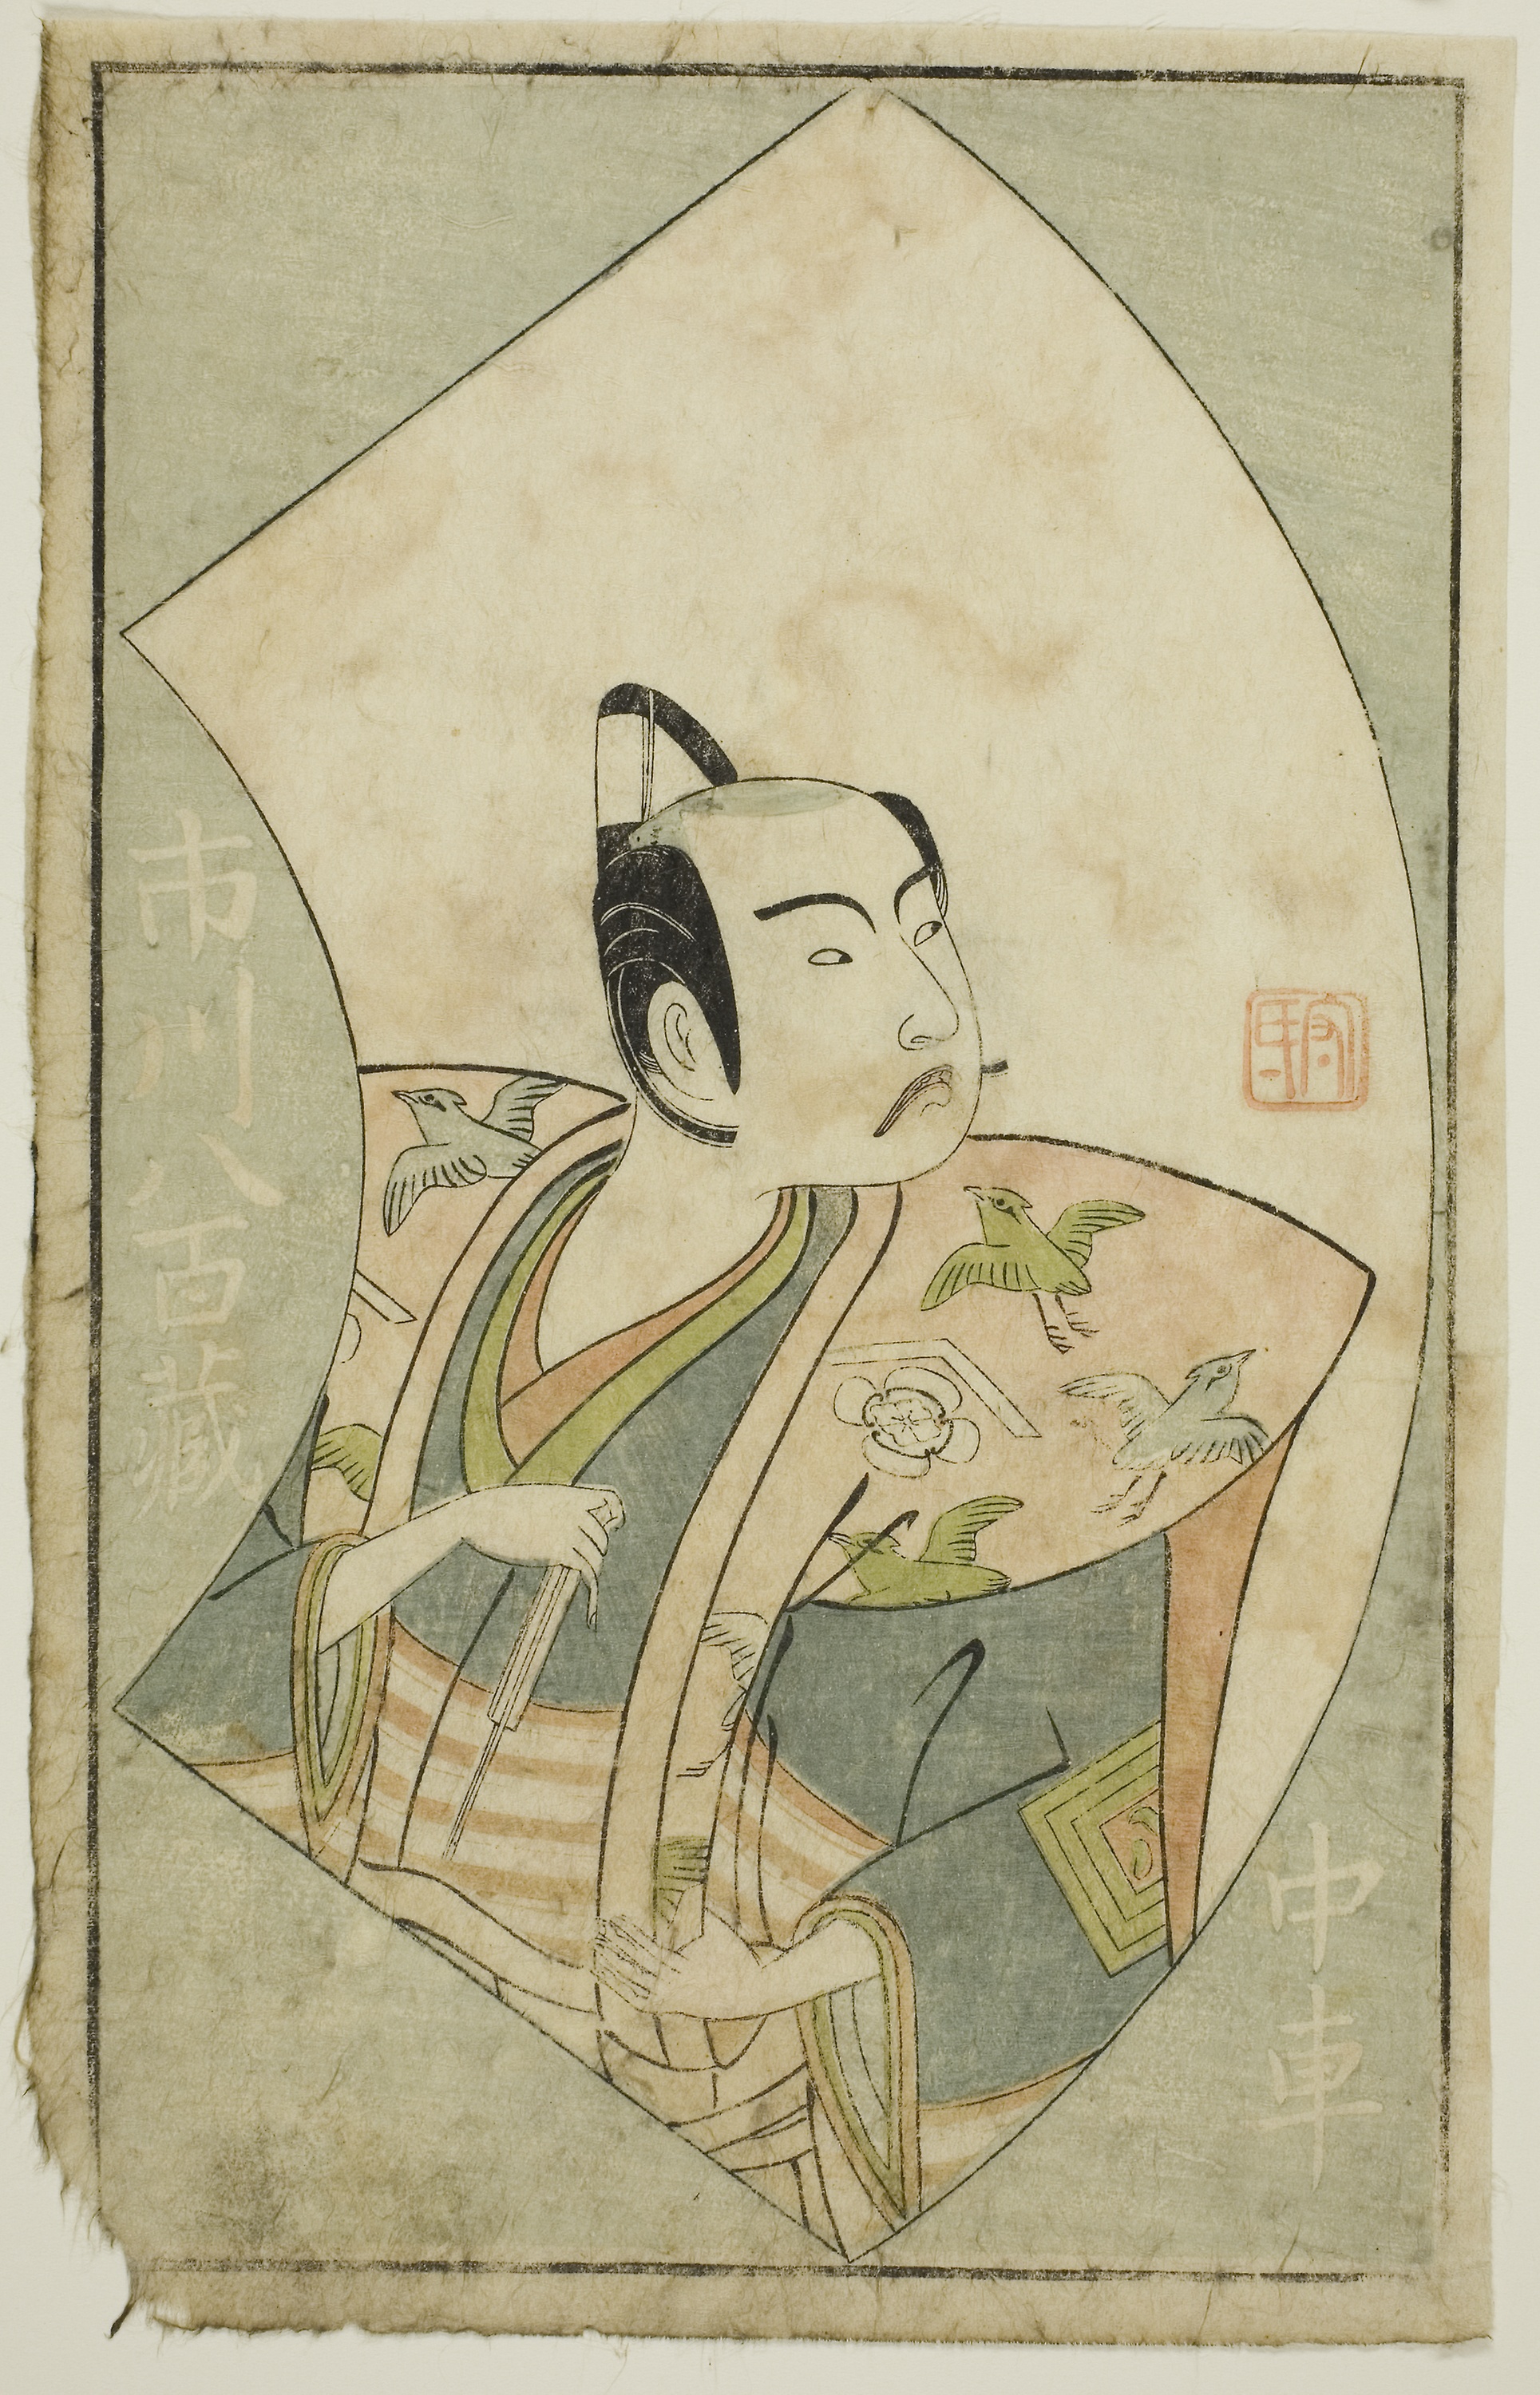
painting, art, illustration, visual arts, drawing, fictional character, artwork, still life